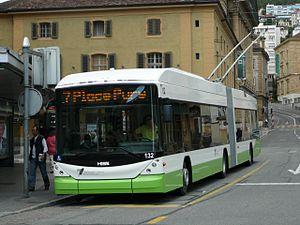
Trolleybus Hess Swisstrolley3 à l'arrêt St Honoré sur la ligne 7
Neuchâtel est une ville de Suisse, chef-lieu du canton de Neuchâtel et de l'ancien district de Neuchâtel. Située dans la région Littoral au bord du lac de Neuchâtel, sur le flanc sud du massif du Jura, elle fait face à la chaîne des Alpes.